Outline of the British Royal Navy at the end of the Cold War

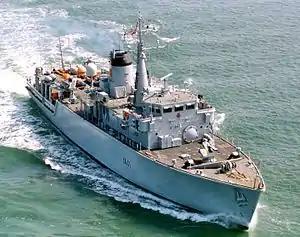
The Hunt-class mine countermeasures vessel leaving port

The Flag Officer Scotland and Northern Ireland (FOSNI) was a vice admiral based at RAF Pitreavie Castle, who commanded the navy's units in Scotland and Northern Ireland. On 31 January 1977, newly promoted Vice-Admiral Cameron Rusby was appointed as FOSNI, and double-hatted as NATO Commander Northern Sub-Area, Eastern Atlantic (NORLANT) and Commander Nore Sub-Area Channel (NORECHAN). The main unit under his command was the Mine Countermeasures Flotilla based at Rosyth Dockyard on the Firth of Forth, which was commanded by a commodore. Additionally the Second Flotilla's 3rd Destroyer Squadron was based at RN Dockyard Rosyth. In war FOSNI would have been one of two naval operational commands, with the other being Flag Officer Plymouth.